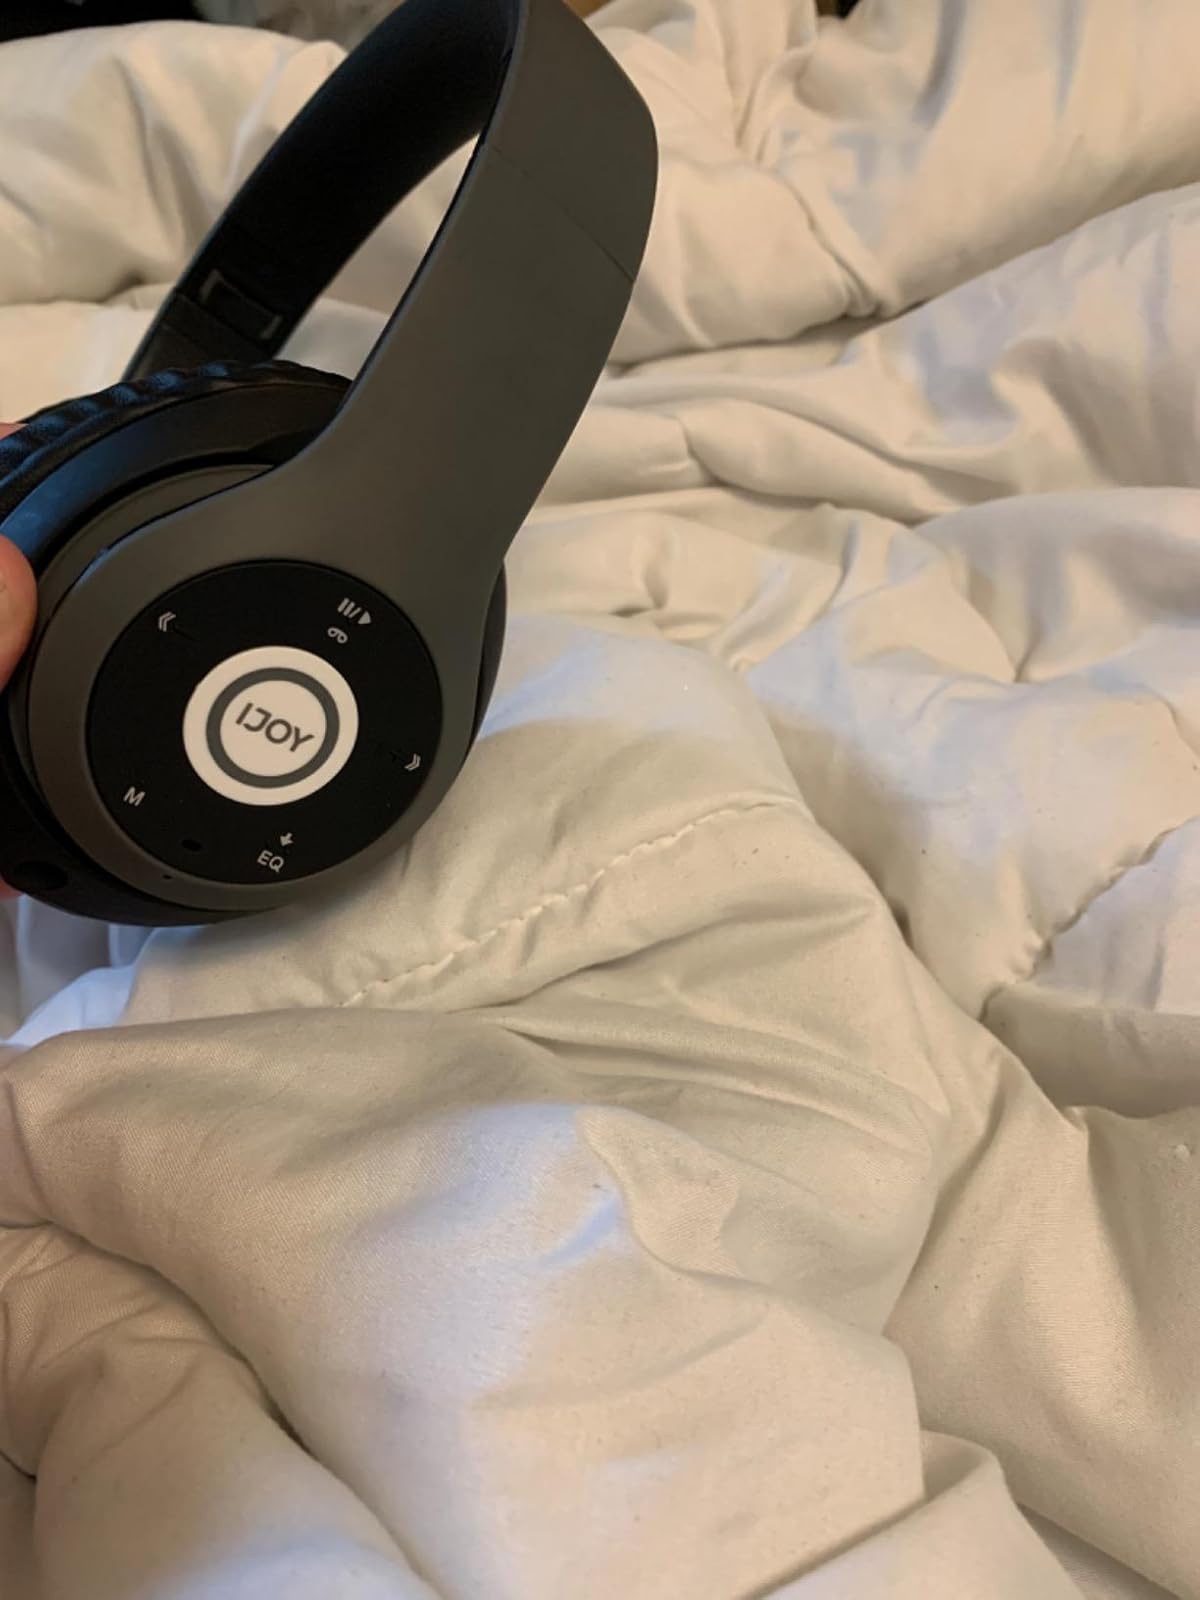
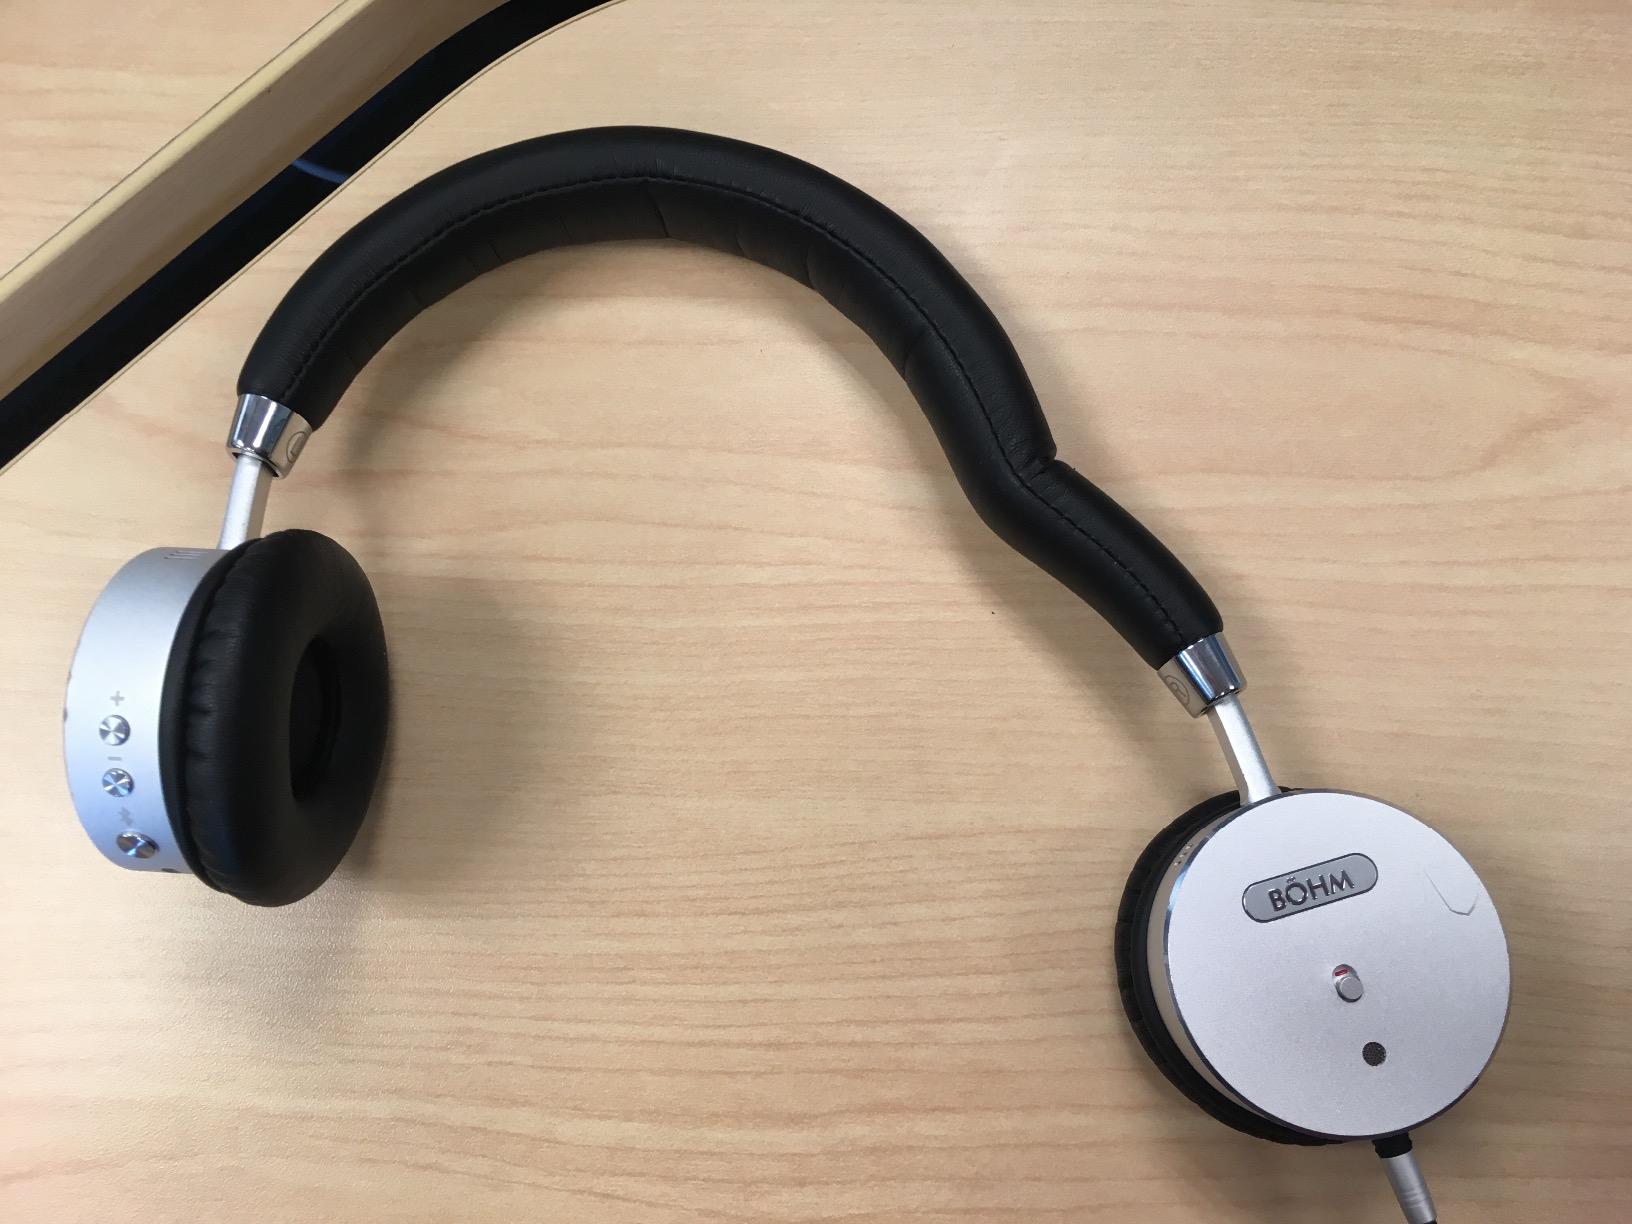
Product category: headphones
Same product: no